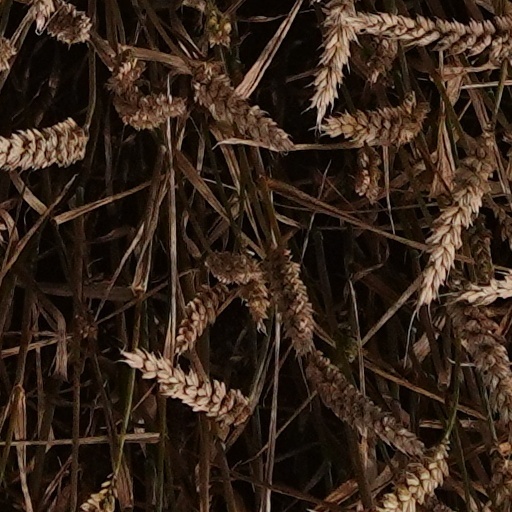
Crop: wheat